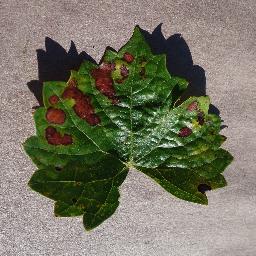
Label: Grape___Esca_(Black_Measles)